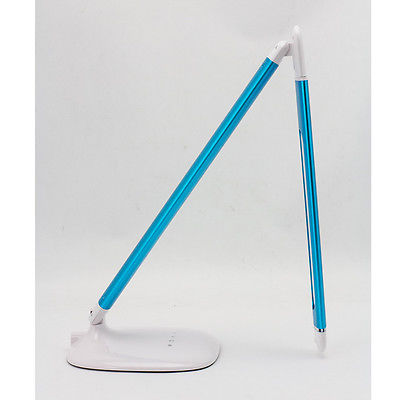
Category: lamp